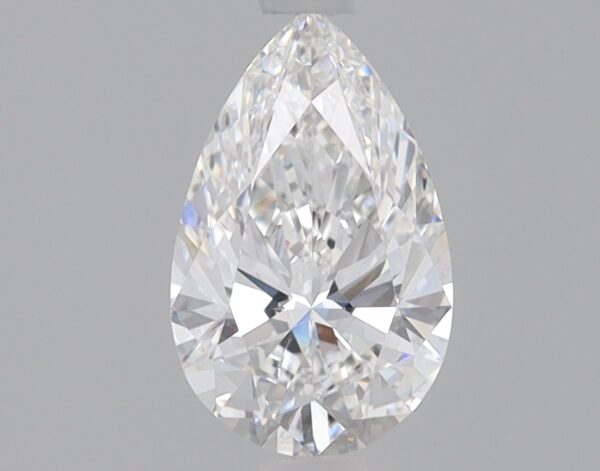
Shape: pear
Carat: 0.91
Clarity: VS1
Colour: E
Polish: EX
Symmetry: EX
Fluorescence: NONE
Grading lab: IGI
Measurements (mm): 8.71 x 5.43 x 3.3